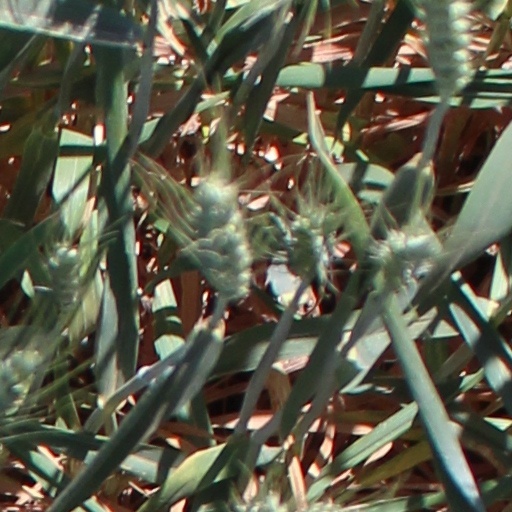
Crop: wheat